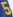
Number: 5